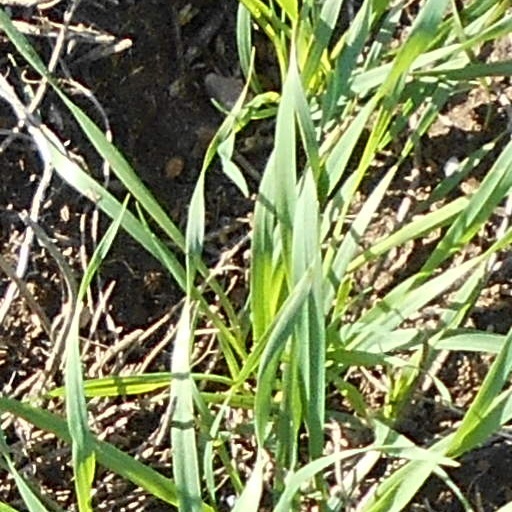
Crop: wheat